Tanner Amphitheater

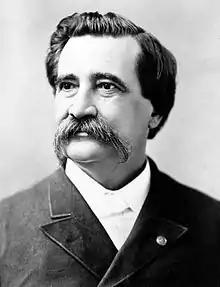
John A. Logan, who popularized Decoration Day, in 1886.

The popularity of Arlington as a site for patriotic meetings and Civil War remembrance events soared after the establishment of Decoration Day (later known as Memorial Day). Spontaneous decoration of Civil War graves and the maintenance of cemeteries had occurred since the early days of the war in both the North and the South since the earliest days of the war. John A. Logan, a former major general in the Union Army, had been elected "Commander in Chief" of the Grand Army of the Republic, an organization for Union Civil War veterans. Aware of the growing acceptance of Decoration Day as a holiday, Logan issued a statement on May 5, 1868, calling for "Decoration Day" to be observed nationwide on an annual basis. Logan set the date for May 30, because it was not the anniversary of any particular battle.